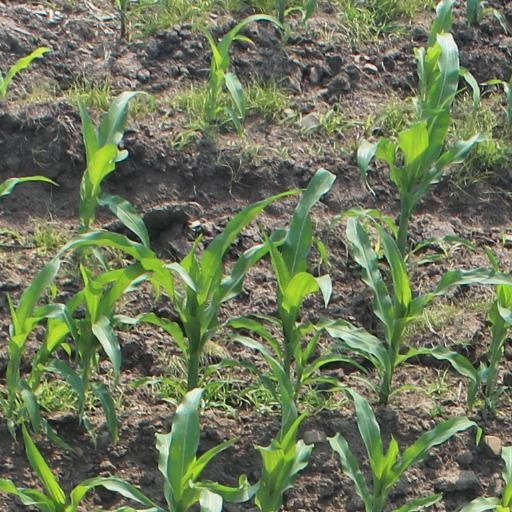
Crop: maize; corn